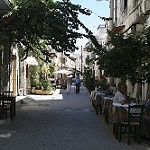
Label: street